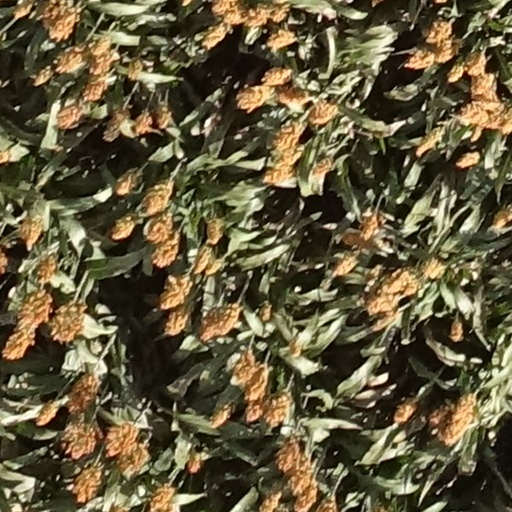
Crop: sorghum